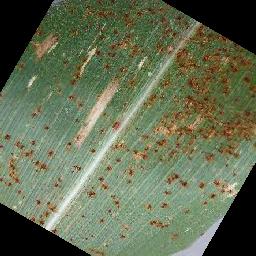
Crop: corn
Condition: (maize)_cercospora_spot_gray_spot